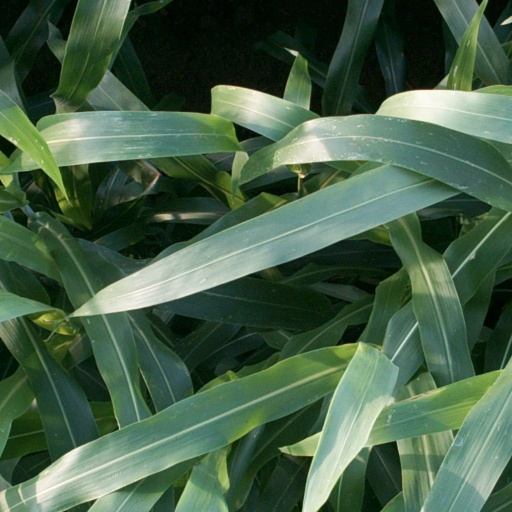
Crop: sorghum